Holme St Cuthbert

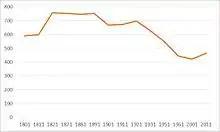
Changes to the population of Holme St Cuthbert between 1801 and 2011.

Holme St Cuthbert itself is particularly small. While it is home to the parish church, church hall, and the local primary school, there are very few houses.